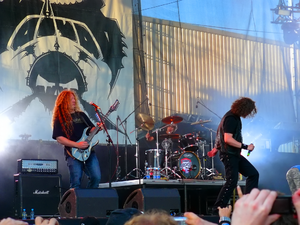
Voivod est un groupe de thrash metal canadien, originaire de Jonquière, Saguenay, au Québec. Formé en 1982, le groupe comprend Denis « Piggy » D'Amour, Jean-Yves « Blacky » Thériault, Denis « Snake » Bélanger, et Michel « Away » Langevin.